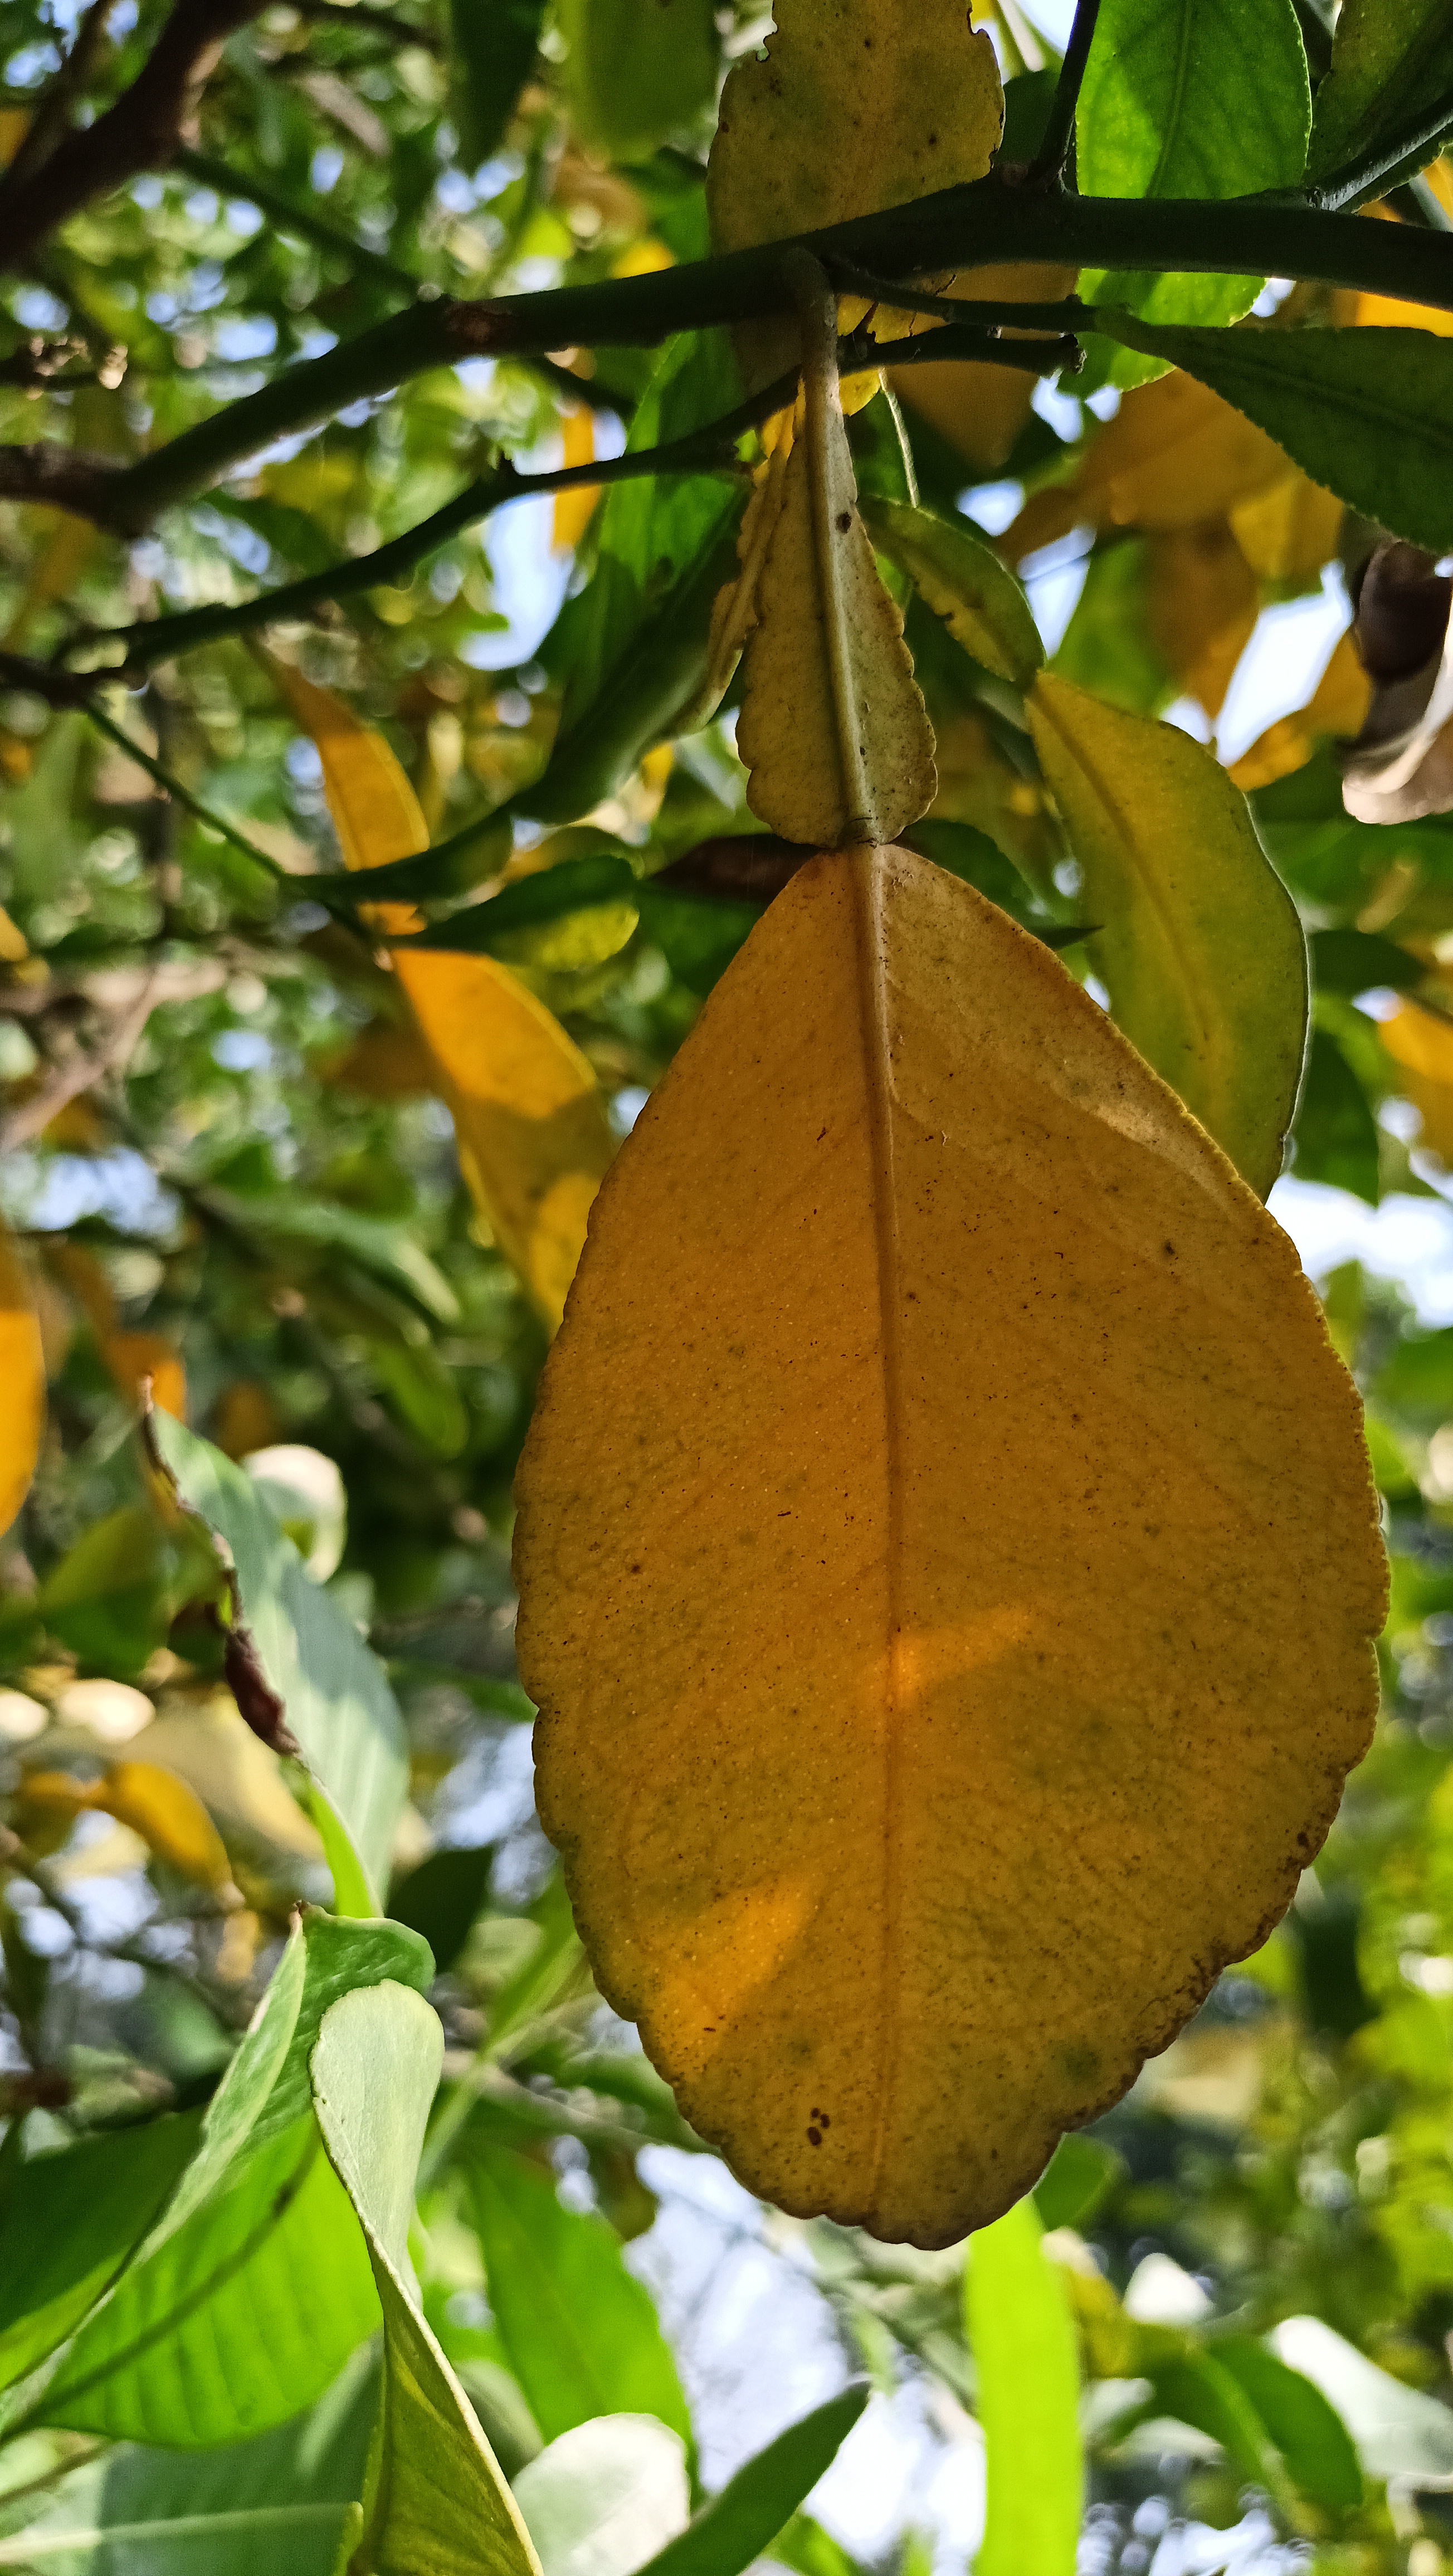
Mandarin leaf variety: Nagpuri